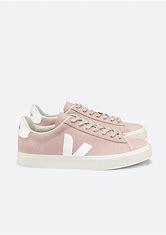
Brand: Veja
Model: 100